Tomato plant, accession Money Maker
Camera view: vertical (180 deg); turntable rotation: 0 degrees
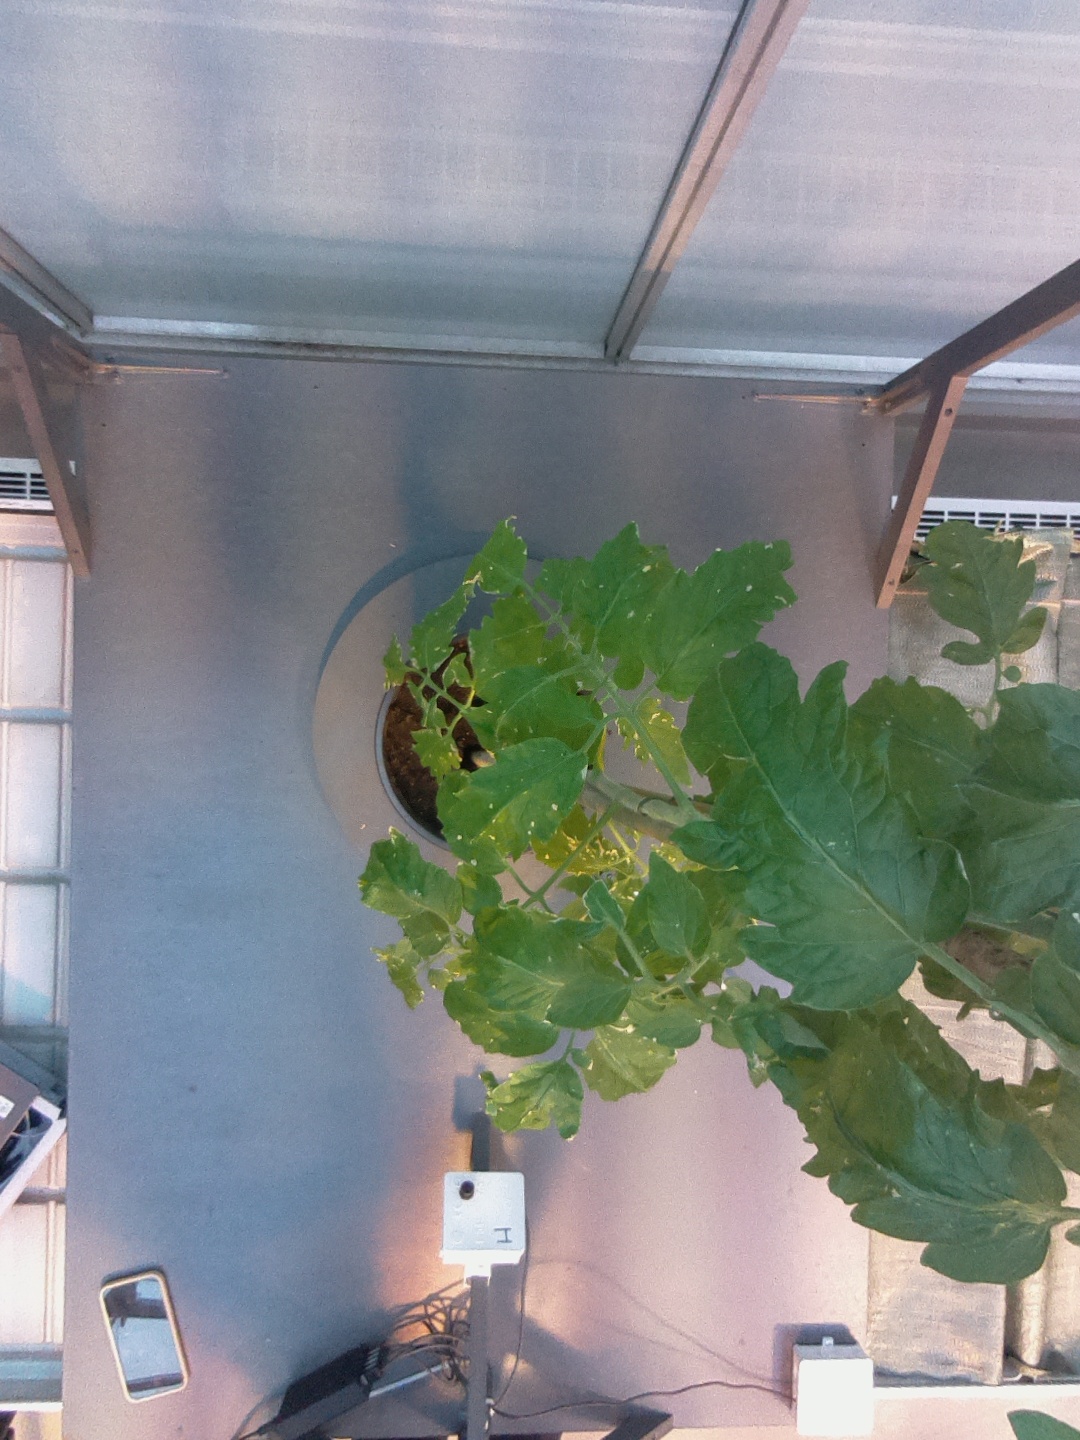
BBCH growth stage 74: 40%-50% of final fruit size